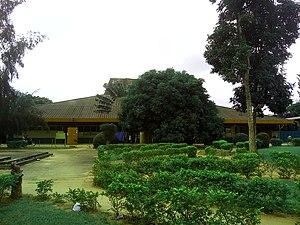
Bâtiment du resto-u
L'université d'Abomey-Calavi est une université publique béninoise située dans la commune d'Abomey-Calavi, près de Cotonou, dans le sud du pays.